Old Los Angeles

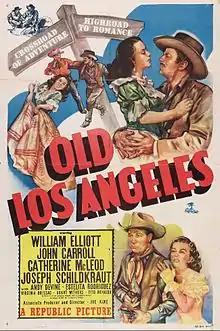
Theatrical release poster

Old Los Angeles is a 1948 American Western film directed by Joseph Kane and written by Gerald Drayson Adams and Clements Ripley. The film stars Wild Bill Elliott, John Carroll, Catherine McLeod, Joseph Schildkraut, Andy Devine and Estelita Rodriguez.